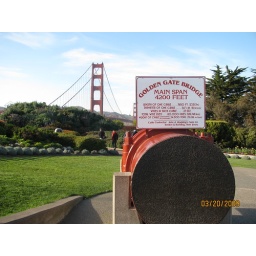
A cut through of a cable section for the golden gate bridge and the bridge in the background.